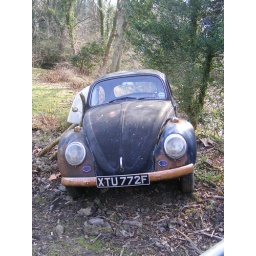
This Voltswagon was spotted in a field , up in North Yorkshire Moors, last taxed in 2006 pity its rotting away,